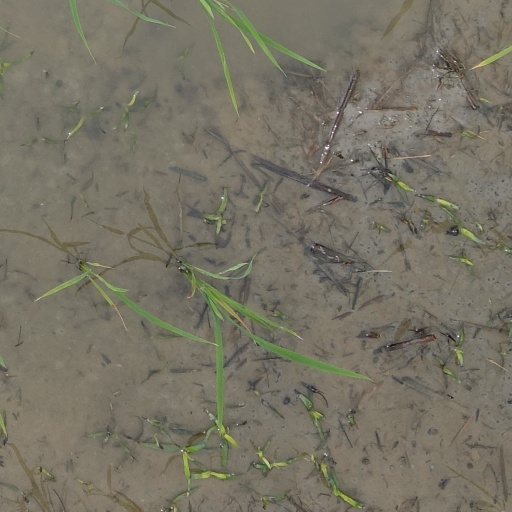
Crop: rice